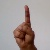
The image shows a hand gesture representing the letter 'D' in Indian Sign Language.